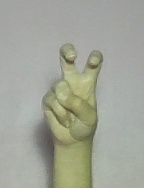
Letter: toot